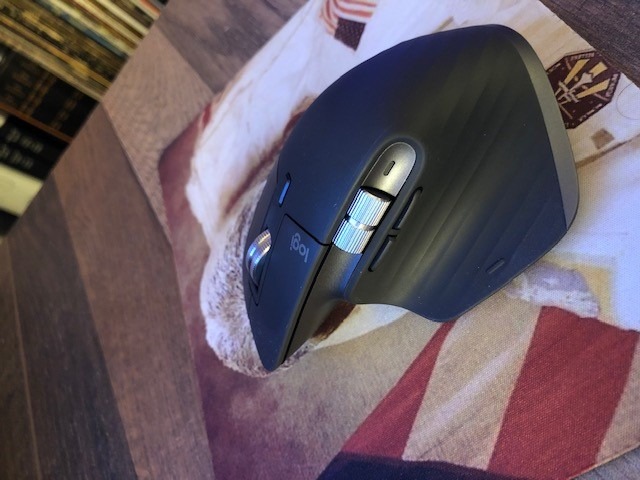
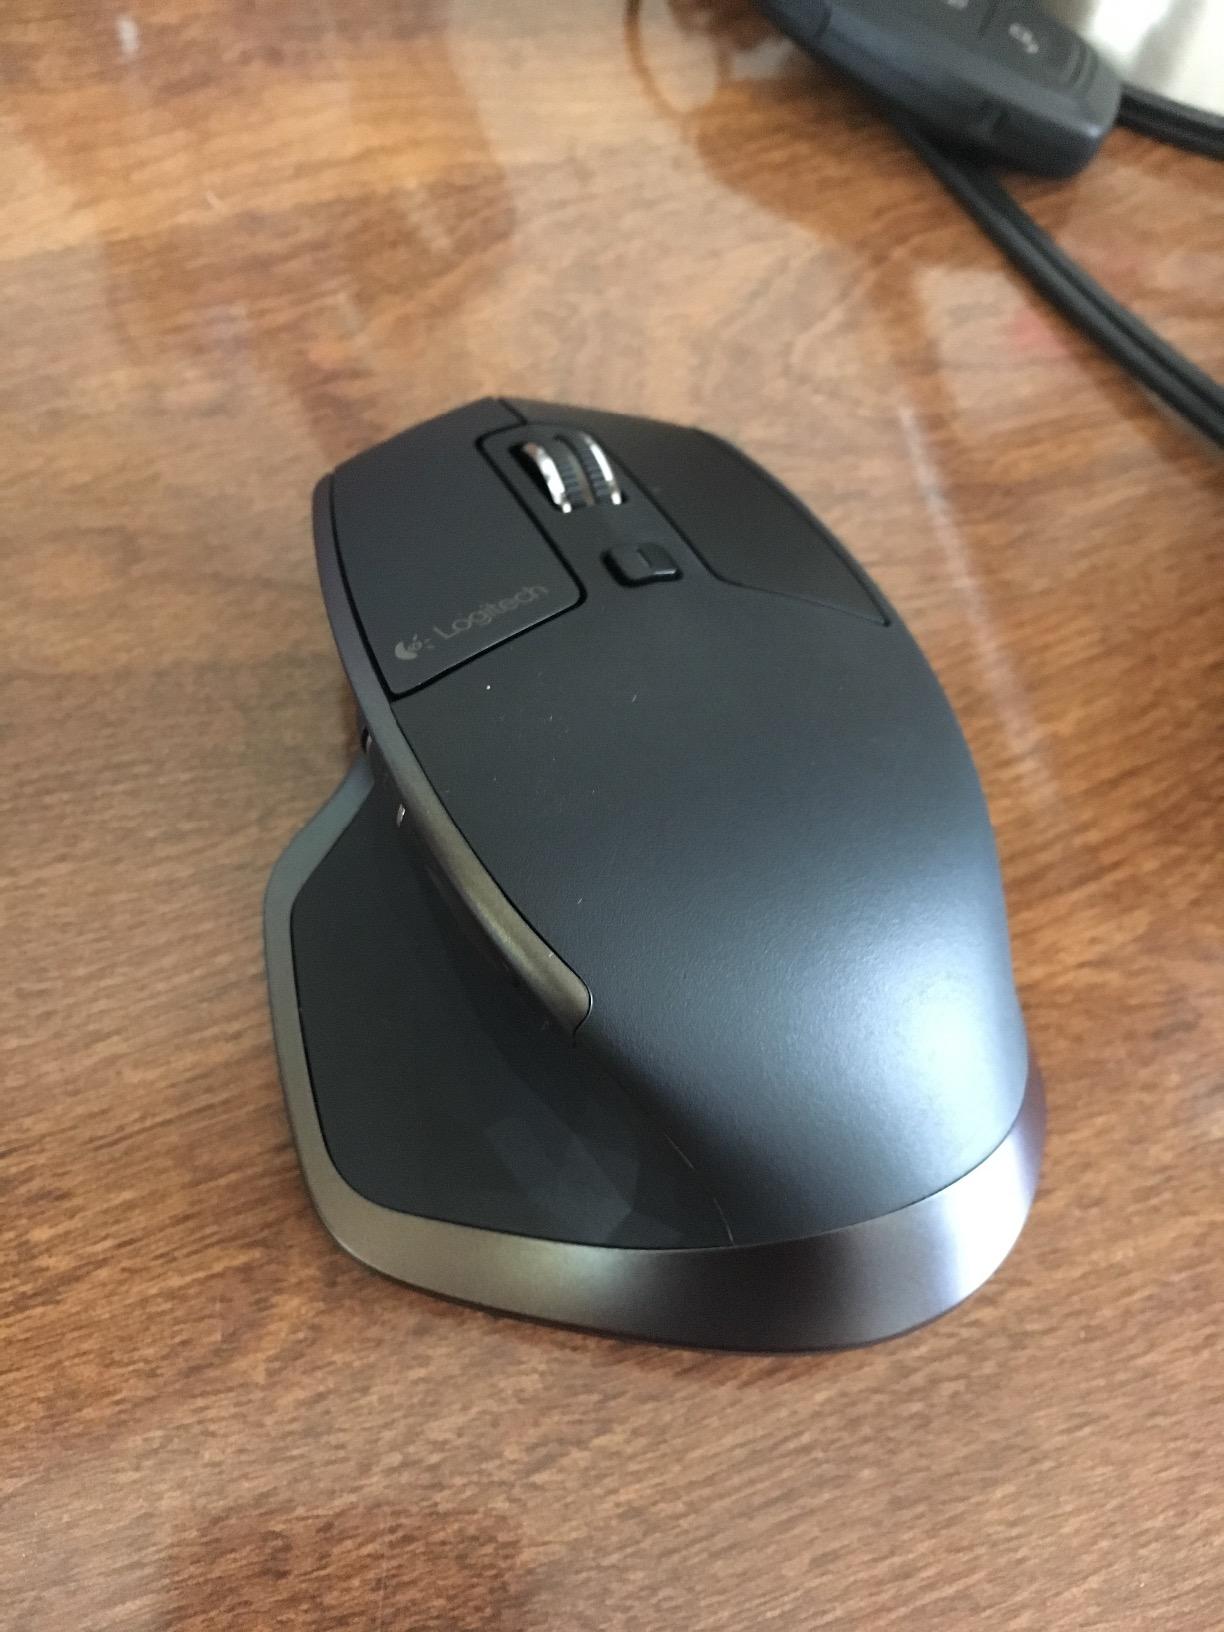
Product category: mouse
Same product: no